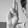
ASL letter: U